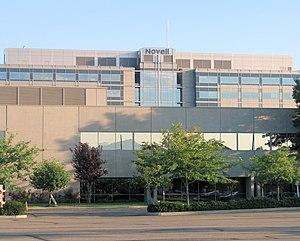
Novell est un éditeur de logiciel réputé pour son système d'exploitation réseau NetWare lancé en 1983 pour la plate-forme PC.